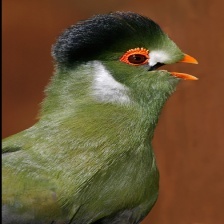
Species: WHITE CHEEKED TURACO
Scientific name: TAURACO LEUCOTIS